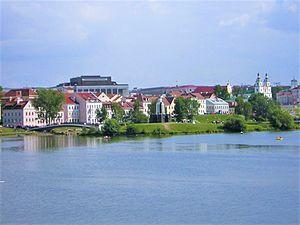
Le faubourg de la Trinité ou colline de la Trinité est un district historique de la ville de Minsk, situé sur la rive gauche de la Svislotch. Il était jadis le centre administratif et commercial de la capitale biélorusse. Il s'agit, depuis 2007, d'une zone historique protégée. On y trouve notamment le Théâtre national d'opéra et de ballet, le musée Maxime Bahdanovitch ou l'île des Larmes.
Minsk est la capitale de la république de Biélorussie. Sa population s'élevait à 1 992 685 habitants en 2019, ce qui fait d'elle la dixième localité la plus peuplée d'Europe.